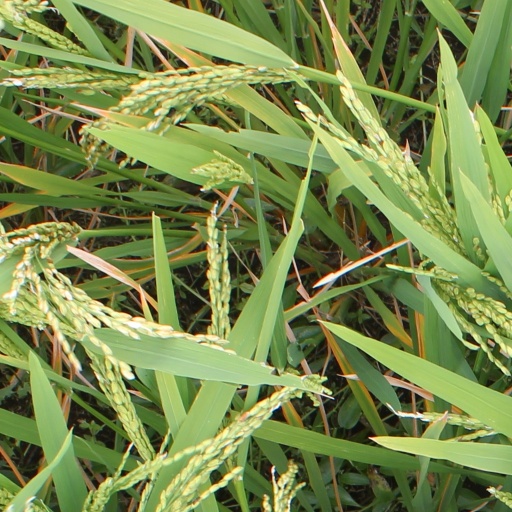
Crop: rice